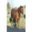
Label: horse